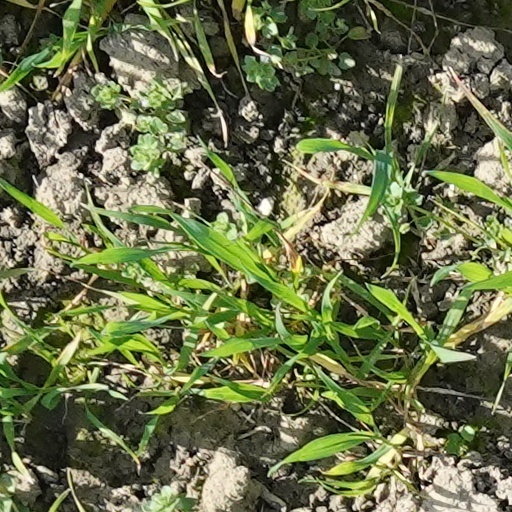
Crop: wheat